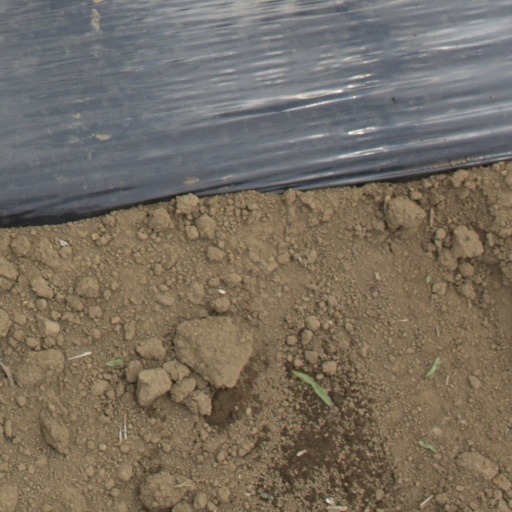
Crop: Jerusalem artichoke